Edward the Black Prince

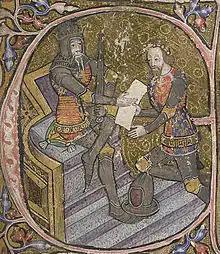
Edward is granted Aquitaine by his father King Edward III. Initial letter "E" of miniature, 1390; British Library, shelfmark: Cotton MS Nero D VI, f.31

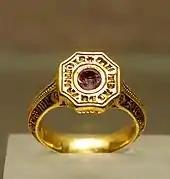
Edward's signet ring, found in Montpensier, France in 1866. Now in the Louvre, Paris.

On 19 July 1362 Edward III granted Prince Edward all his dominions in Aquitaine and Gascony, to be held as a principality by liege homage on payment of an ounce of gold each year, together with the title of Prince of Aquitaine and Gascony. During the rest of the year he was occupied in preparing for his departure to his new principality, and after Christmas he received the king and his court at Berkhamsted, took leave of his father and mother, and in the following February sailed with Joan and all his household for Gascony, landing at La Rochelle.